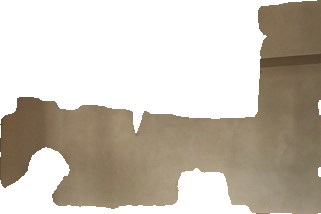
Surface category: wall